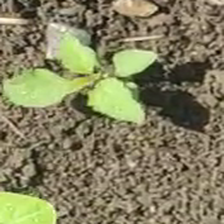
Weed species: Lamber_Quarter_plant(Chenopodium )